Methane functionalization

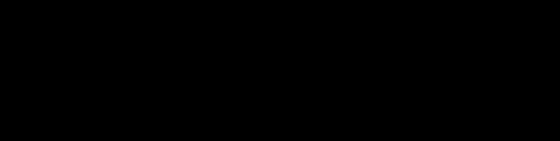

Similar to sigma bond metathesis is the 1,2 addition reaction, where a four-membered transition state is also formed. However, a polarized double or triple metal-ligand bond is required in order to favor the formation of the desired product.